Porphyry copper deposit

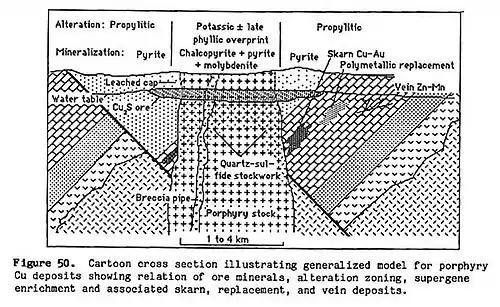
From Cox, (1986) US Geological Survey Bulletin 1693

Copper is not the only metal that occurs in porphyry deposits. There are also porphyry ore deposits mined primarily for molybdenum, many of which contain very little copper. Examples of porphyry molybdenum deposits are the Climax, Urad, Mt. Emmons, and Henderson deposits in central Colorado; the White Pine and Pine Grove deposits in Utah; the Questa deposit in northern New Mexico; and Endako in British Columbia.